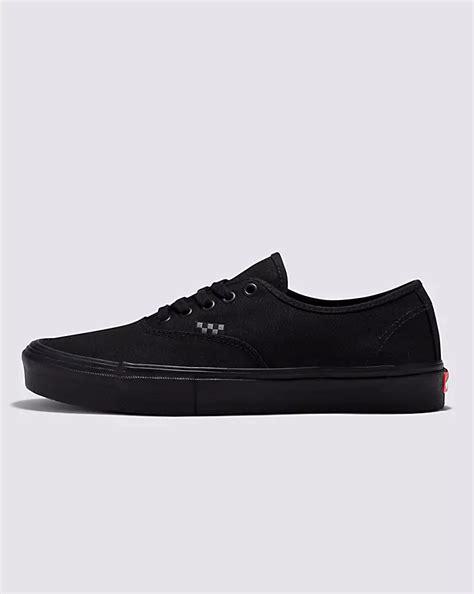
Brand: Vans
Model: Authentic Skate